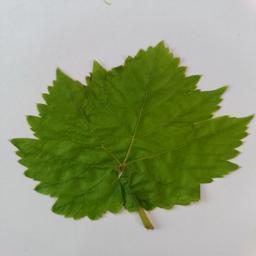
Label: Healthy Leaves